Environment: real
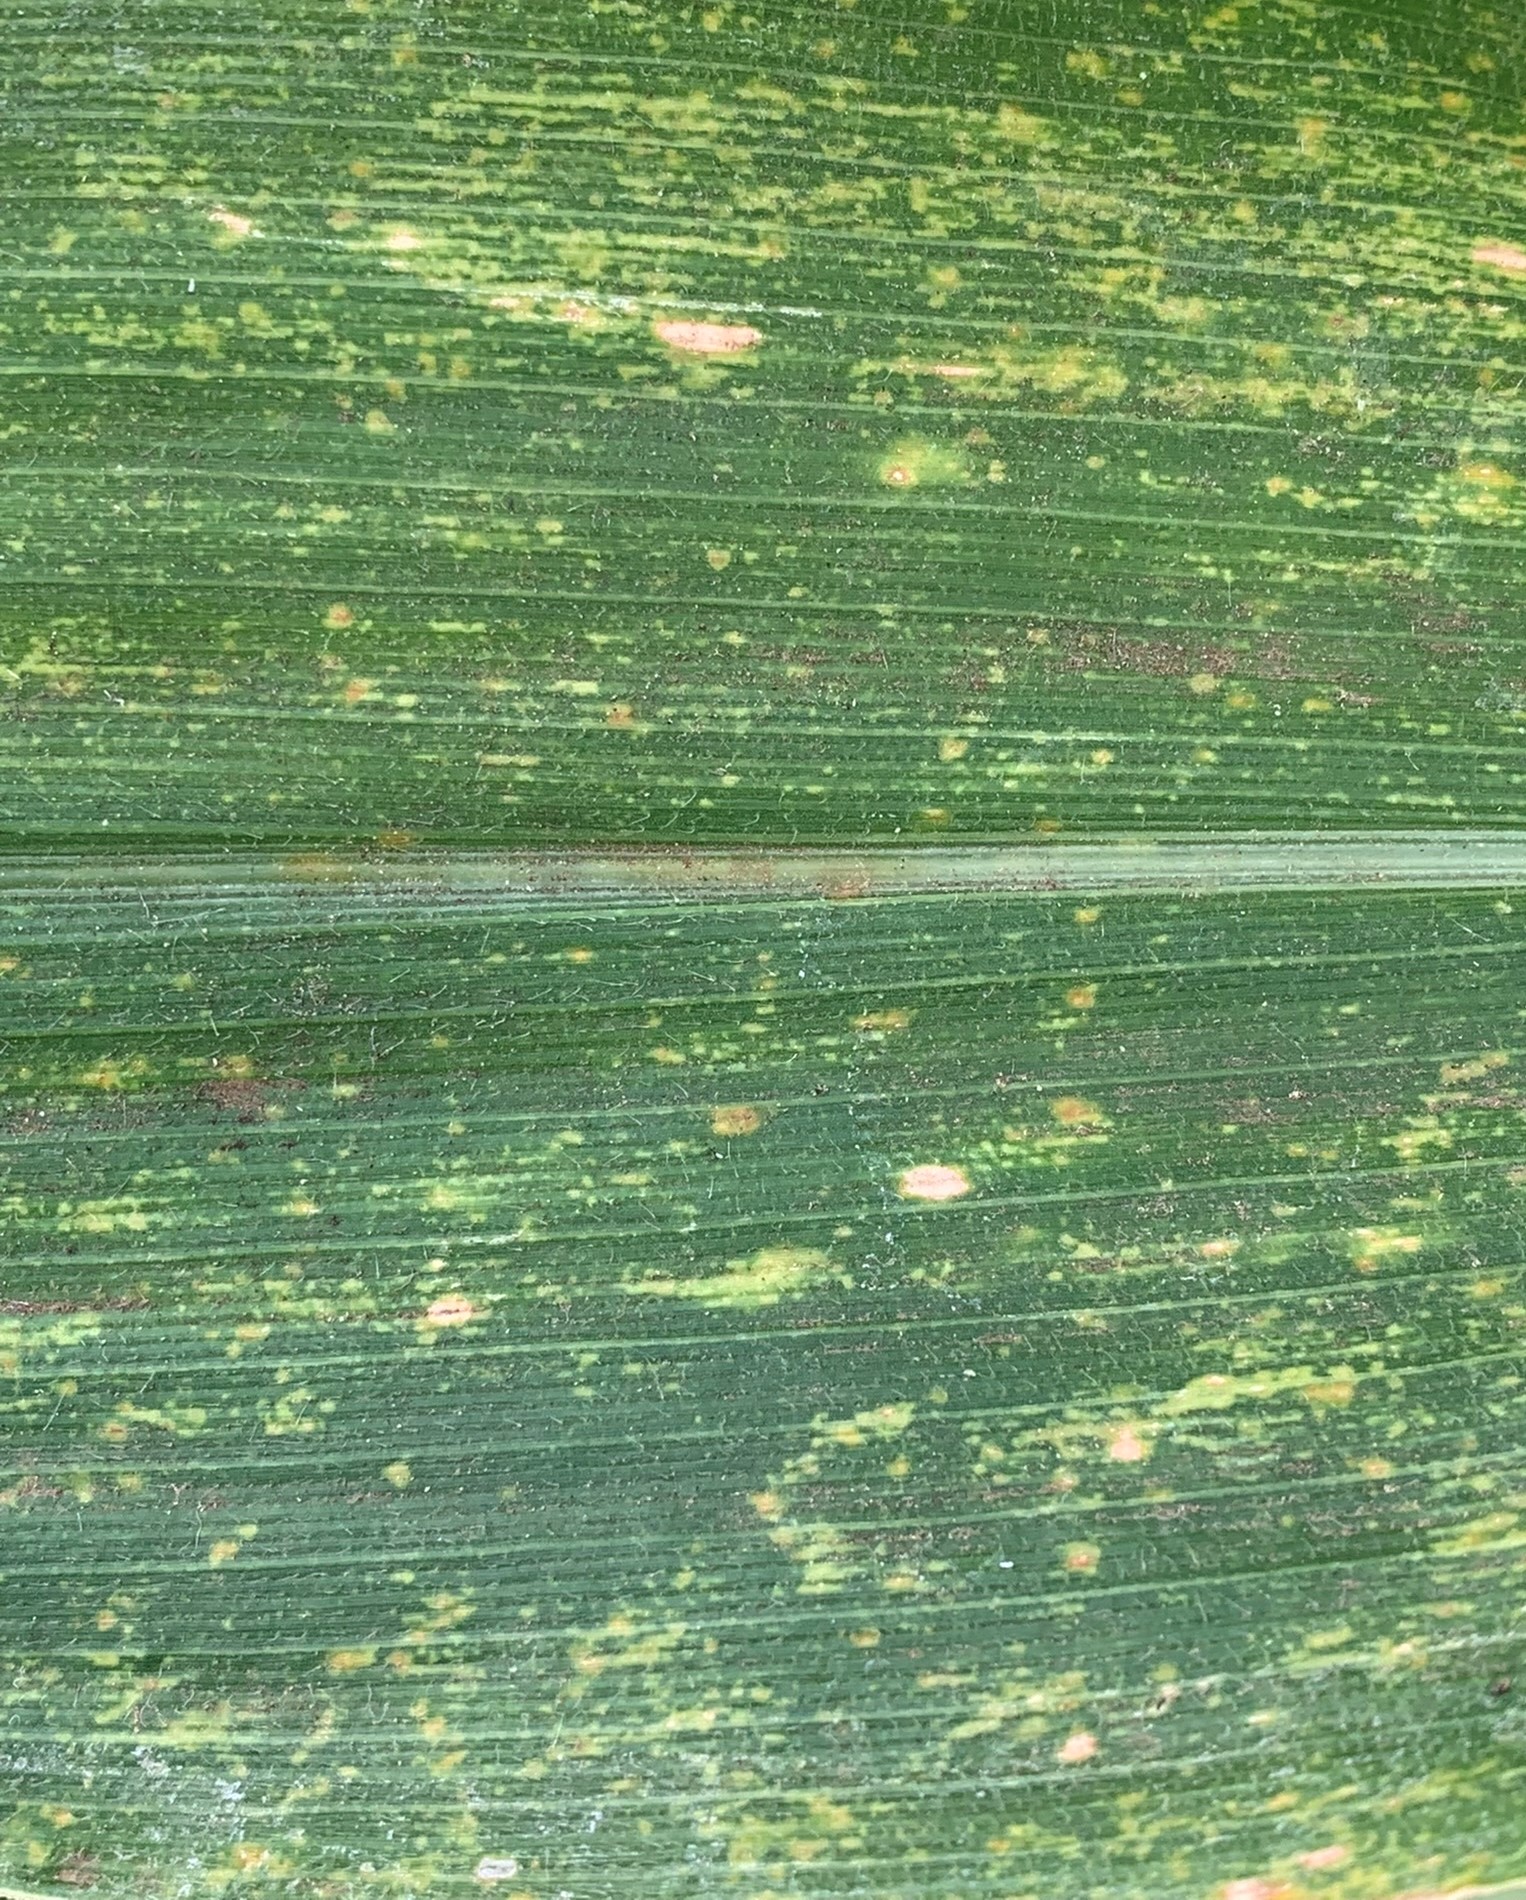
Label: lethal_necrosis